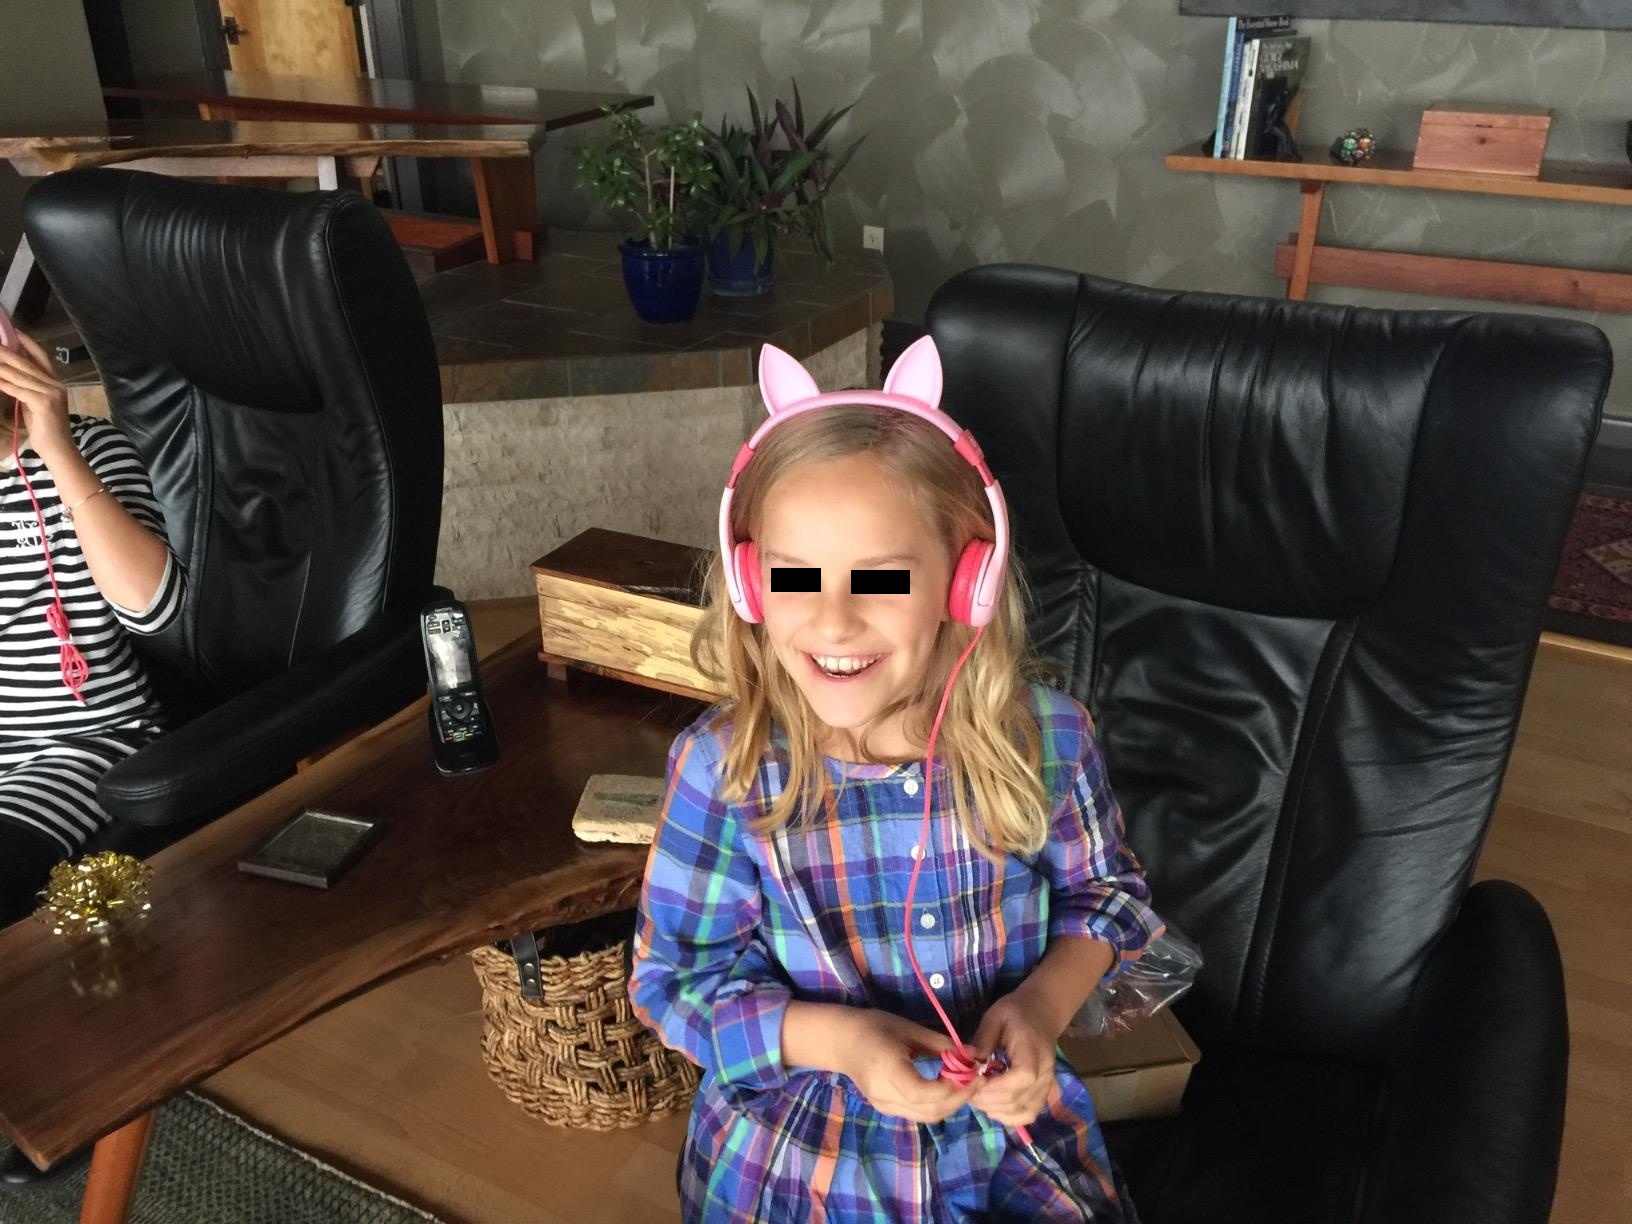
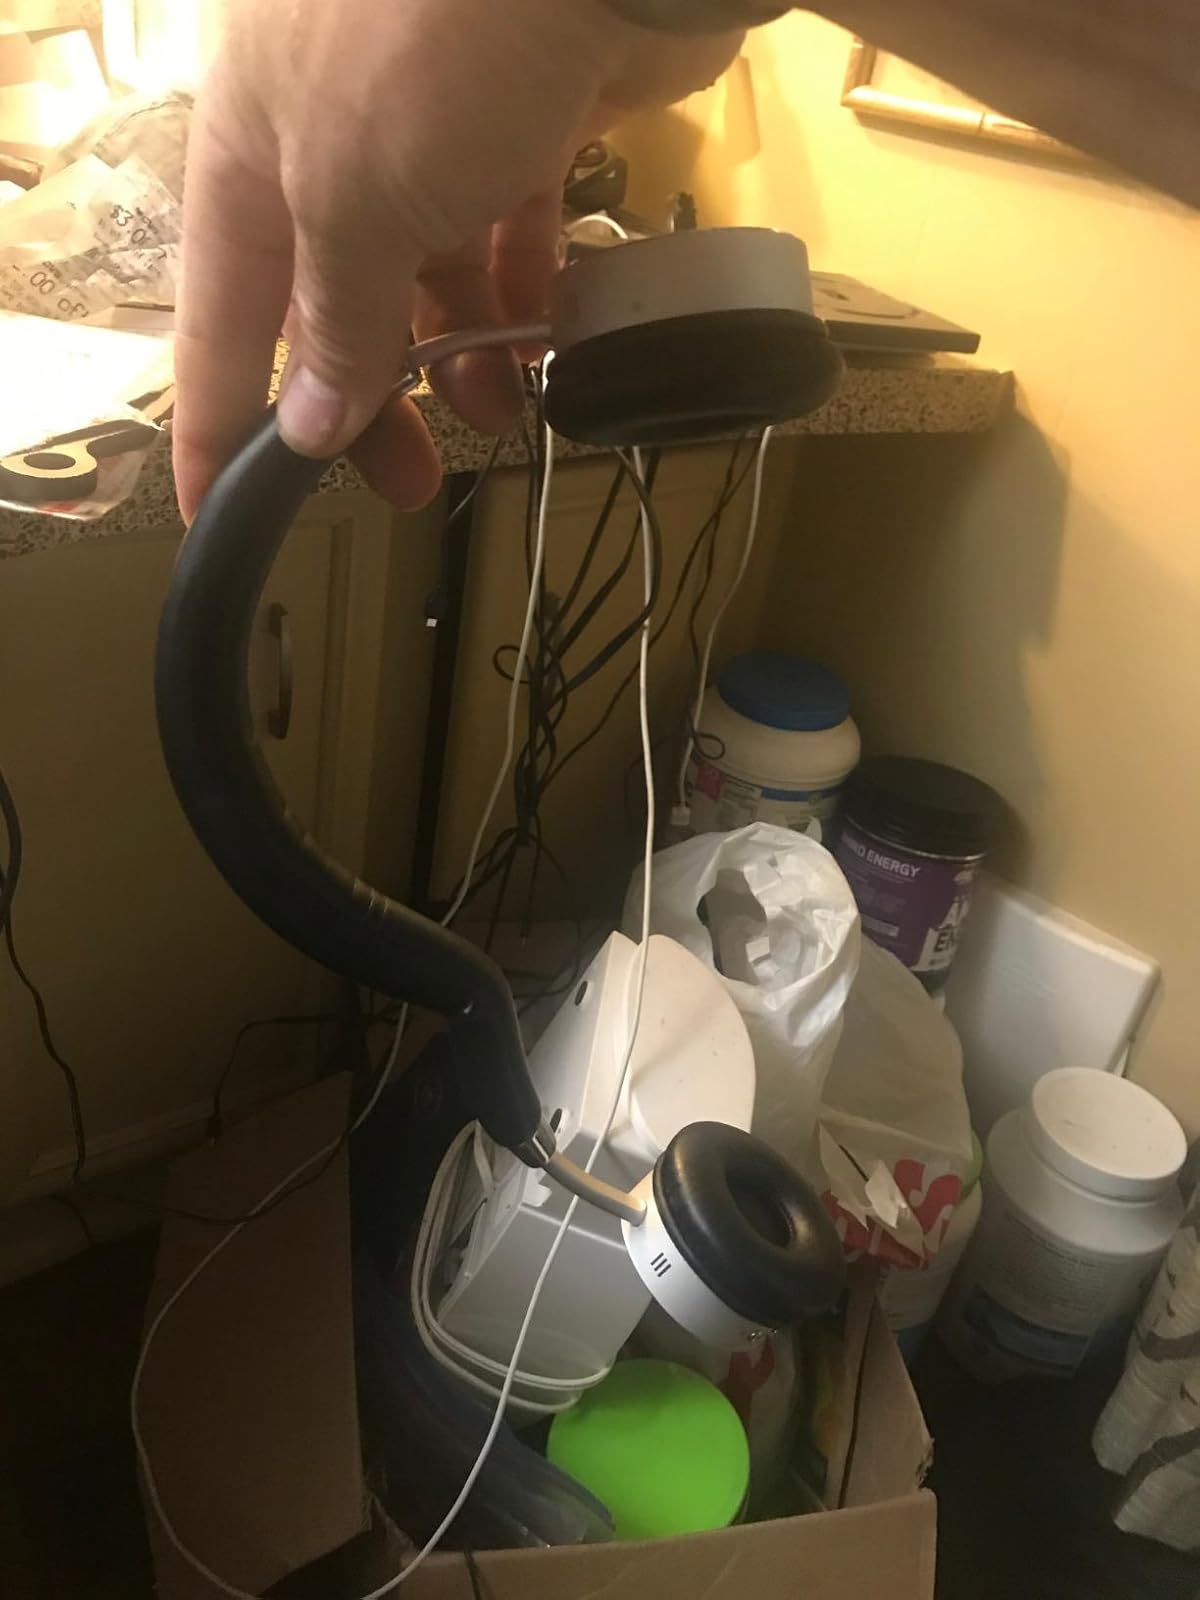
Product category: headphones
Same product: no